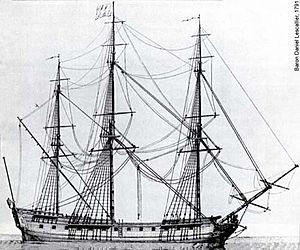
Le Machault est une frégate qui sert dans la Marine royale française pendant la seconde moitié du XVIIIᵉ siècle. Construite à Bayonne en 1757, elle avait été conçue pour porter 26 canons, mais en avait en réalité 32. Engagée tardivement dans la défense du Canada, les Français sont contraints de la faire exploser le 8 juillet 1760 pour éviter sa capture par la Royal Navy.
La bataille de la Ristigouche est une bataille navale de la fin de la guerre de Sept Ans, entre des éléments de la Royal Navy et une petite flottille envoyée de France pour aider la Nouvelle-France à résister à l'invasion britannique, malgré la récente chute de Québec.
Atholville est un village canadien situé dans le comté de Restigouche dans le Nord du Nouveau-Brunswick ; il est bâti sur la rive-sud de la rivière Ristigouche, face au Québec et à l'ouest de Campbellton.